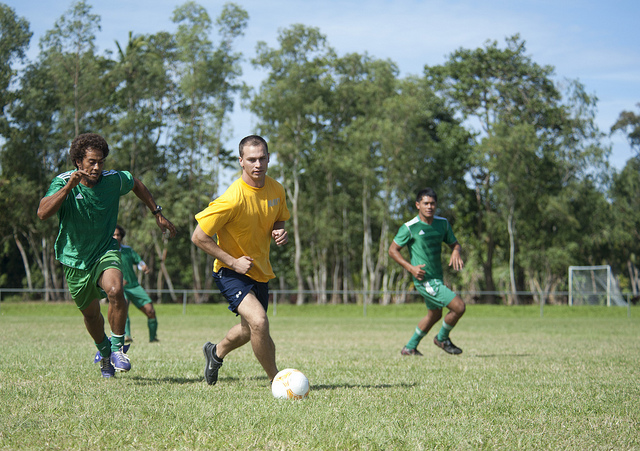
cầu thủ áo vàng đang tranh chấp bóng với các cầu thủ áo xanh